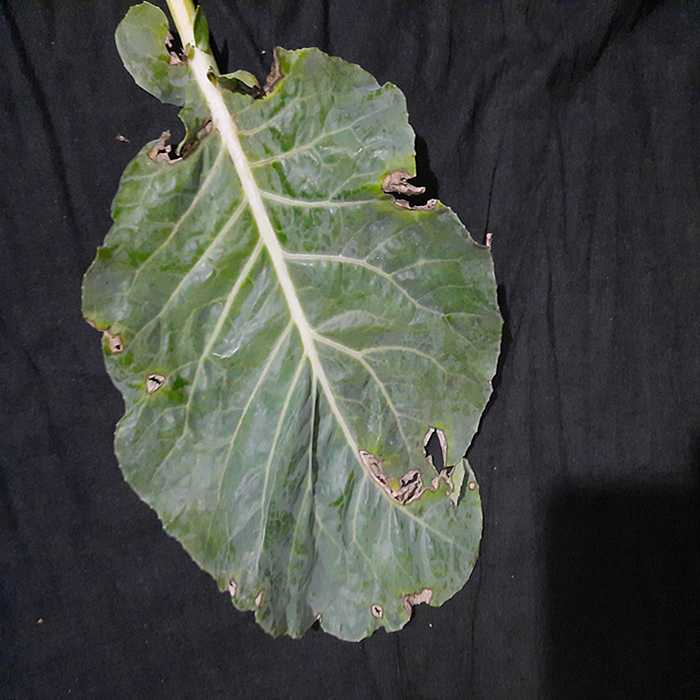
Plant: Cauliflower
Label: Downy mildew